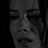
Emotion: sad